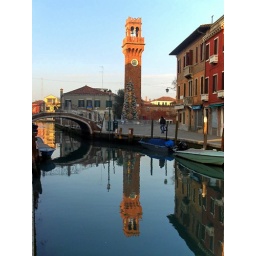
murano glass Xmas tree is still there in February.